Kia Mau Festival

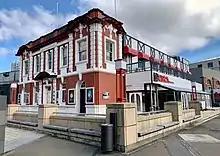
Circa Theatre, Wellington

The Kia Mau Festival was founded by playwright Hone Kouka. The inaugural festival was in 2015, and it was held annually until 2019. Background to the Kia Mau festival was the production company Tawata with Kouka and another playwright Mīria George at the helm creating the Matariki Development Festival in 2010 at Circa Theatre. This was a festival for 'new writing for the stage by Māori' which was held at the same time as an annual Tawata play was presented. Tawata had also organised a meeting about 'Māori Theatre' at Downstage Theatre in 2006, at this was a panel discussion chaired by Alice Te Punga-Somerville who asked, "Describe the last play your wrote and how it fits into Māori theatre?" In 2008 the Māori theatre discussions continued, now called Matariki Playwrights and included an address by Rore Hapipi / Rowley Habib that was published in the Playmarket Annual where he talks about forming the theatre company Te Ika a Maui Players in 1976 because of his experiences in the protest land march of 1975. The Kia Mau Festival programmed a tribute to Hapipi after he died in 2016.